Renee Chenault-Fattah

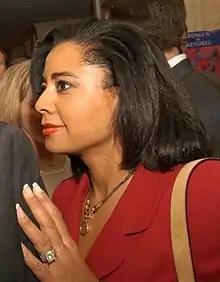
Renee Chenault-Fattah in March 2007

Renee Chenault-Fattah (born October 12, 1957) is an American journalist and former co-anchor of the WCAU NBC 10 News at 4 and 6 p.m. on weeknights in Philadelphia. She worked as a lawyer in New York City in the 1980s. She is married to former U.S. Representative Chaka Fattah.